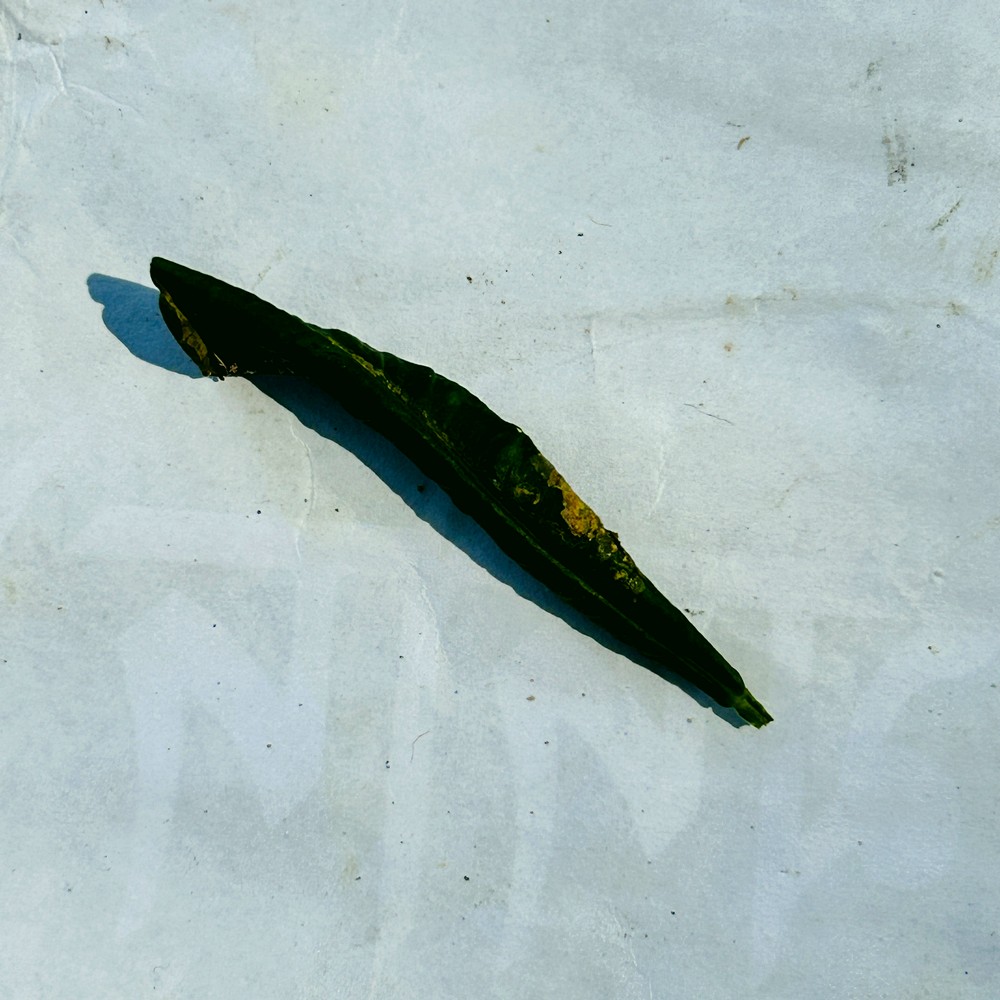
Label: Curl Virus